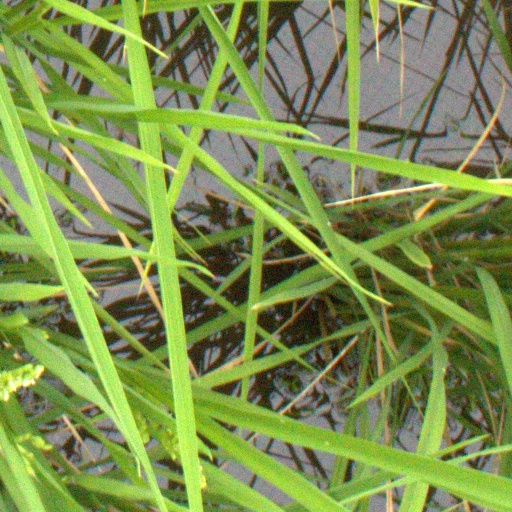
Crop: rice